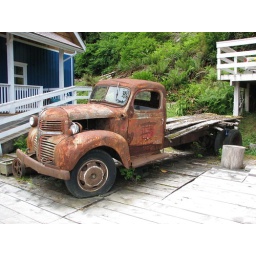
Old rusty truck on the boardwalk in Telegraph Cove